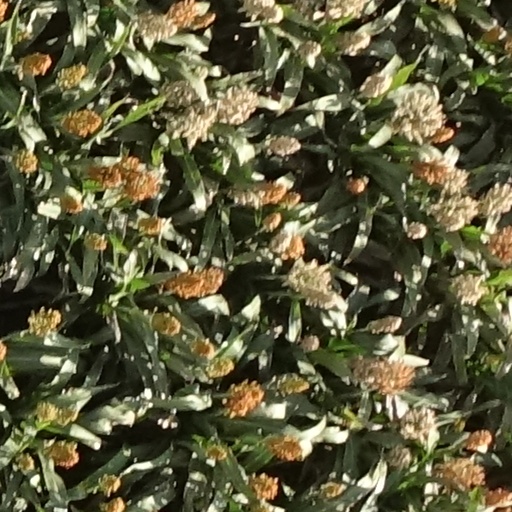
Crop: sorghum